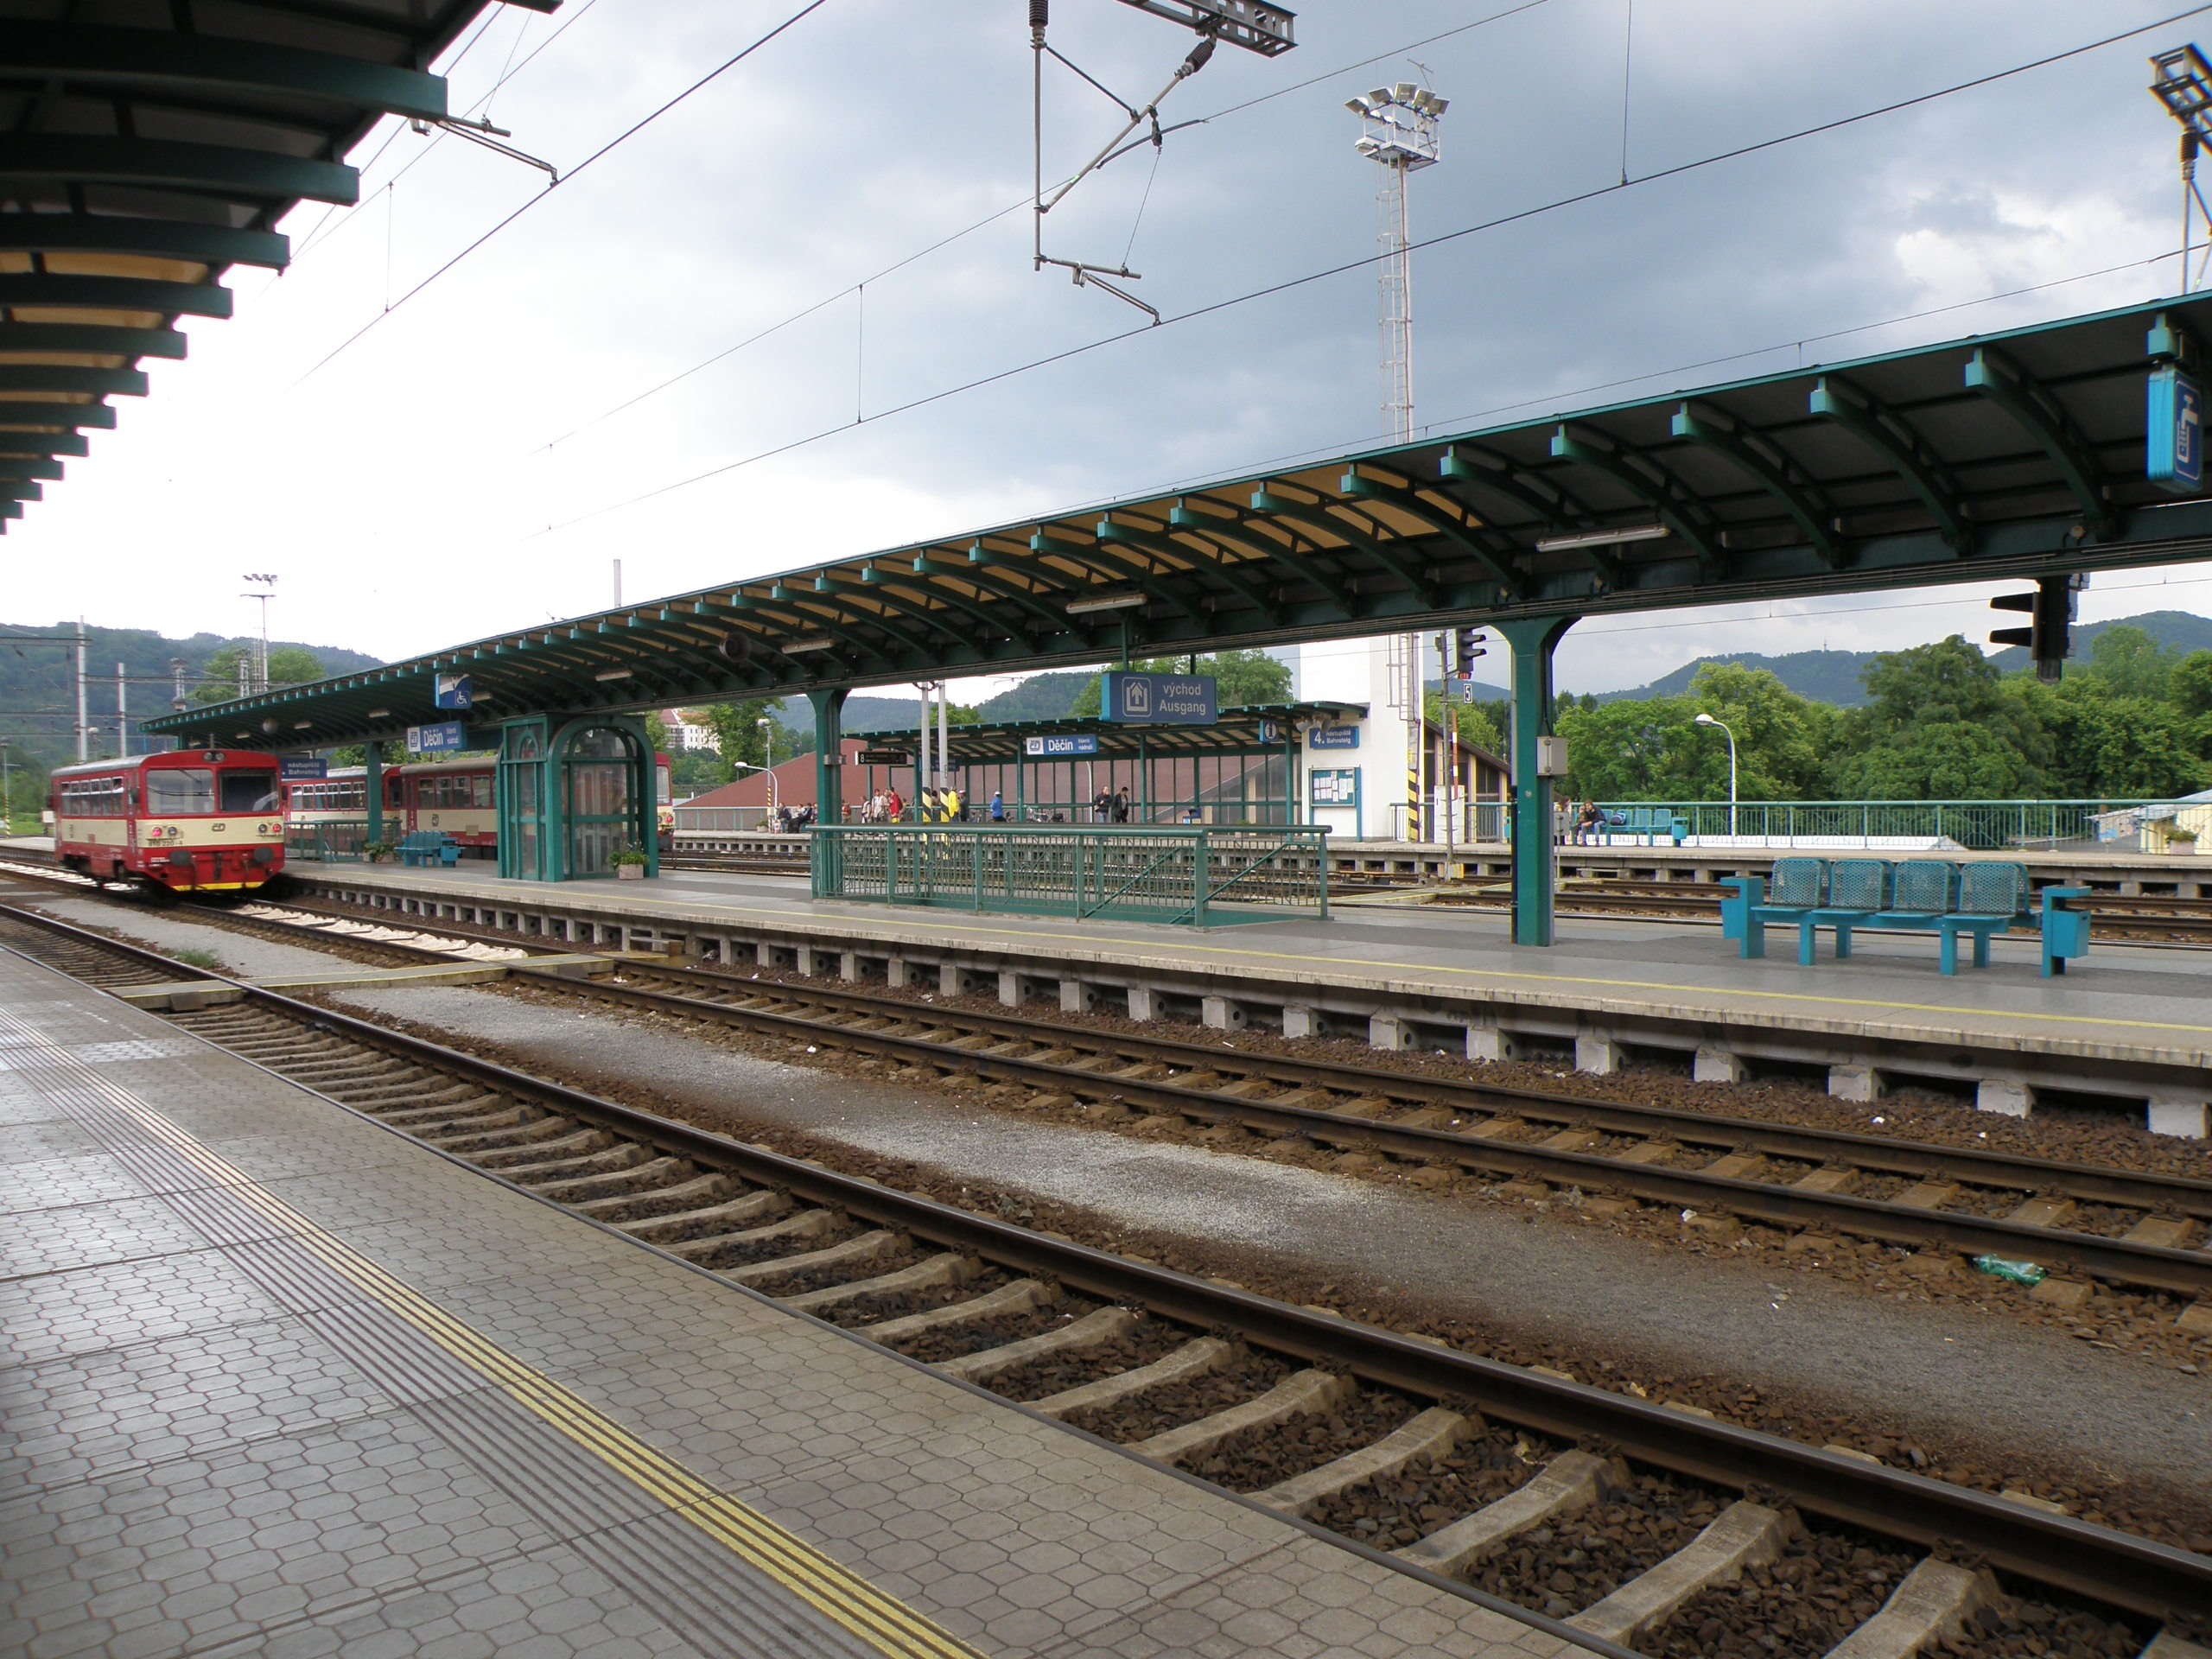
track, train, overpass, transport, vehicle, station, train station, platform, lane, public transport, race track, passenger, junction, rail transport, metropolitan area, rapid transit, high speed rail